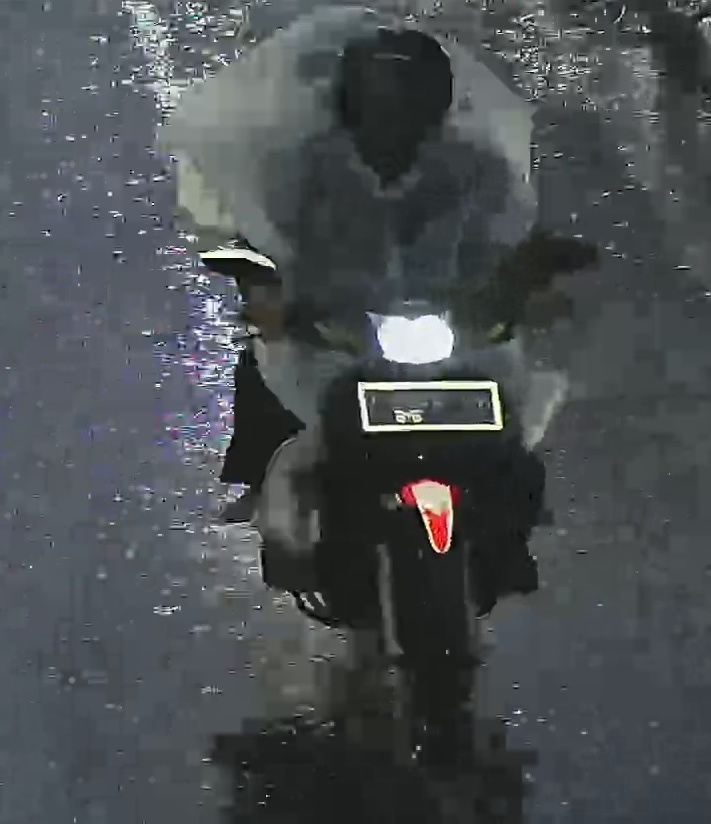
person-with-helmet: 1
person-without-helmet: 0